Buddhist meditation

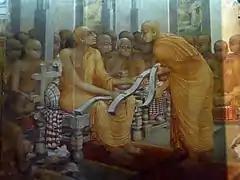
Buddhaghosa with three copies of Visuddhimagga, Kelaniya Raja Maha Vihara

"Anussati" (Pāli; Sanskrit: "Anusmriti") means "recollection," "contemplation," "remembrance," "meditation" and "mindfulness." It refers to specific meditative or devotional practices, such as recollecting the sublime qualities of the Buddha or "anapanasati" (mindfulness of breathing), which lead to mental tranquillity and abiding joy. In various contexts, the Pali literature and Sanskrit Mahayana sutras emphasize and identify different enumerations of recollections.